Homer and Apu

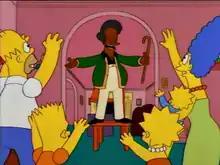
Apu and the Simpson family singing "Who Needs The Kwik-E-Mart?"

"Homer and Apu" is the thirteenth episode of the fifth season of the American animated television series "The Simpsons". It originally aired on the Fox network in the United States on February 10, 1994. In the episode, Homer participates in a hidden-camera investigation of spoiled food being sold at the Kwik-E-Mart. The chain's corporate office fires Apu and replaces him with actor James Woods, who is doing research for an upcoming film role. Apu misses his job, so he and Homer travel to India to persuade the head of the Kwik-E-Mart corporation to rehire him.